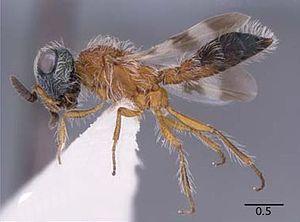
Les Scelioninae sont une sous-famille d'insectes de l'ordre des hyménoptères et de la famille des Platygastridae ou des Scelionidae selon les classifications.
Les Platygastridae sont une famille d'insectes de l'ordre des hyménoptères.